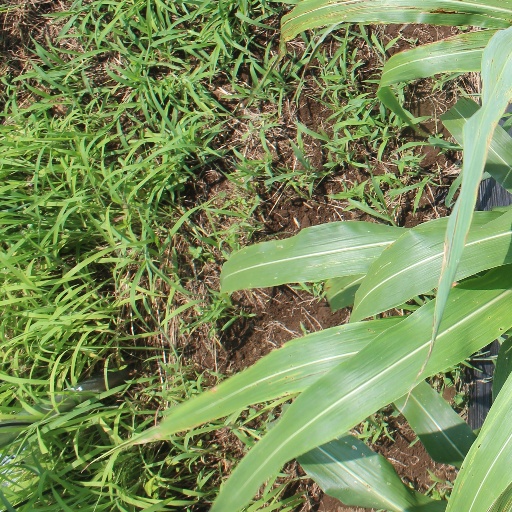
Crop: sorghum